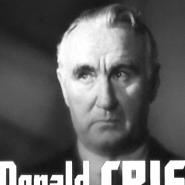
Age: 58